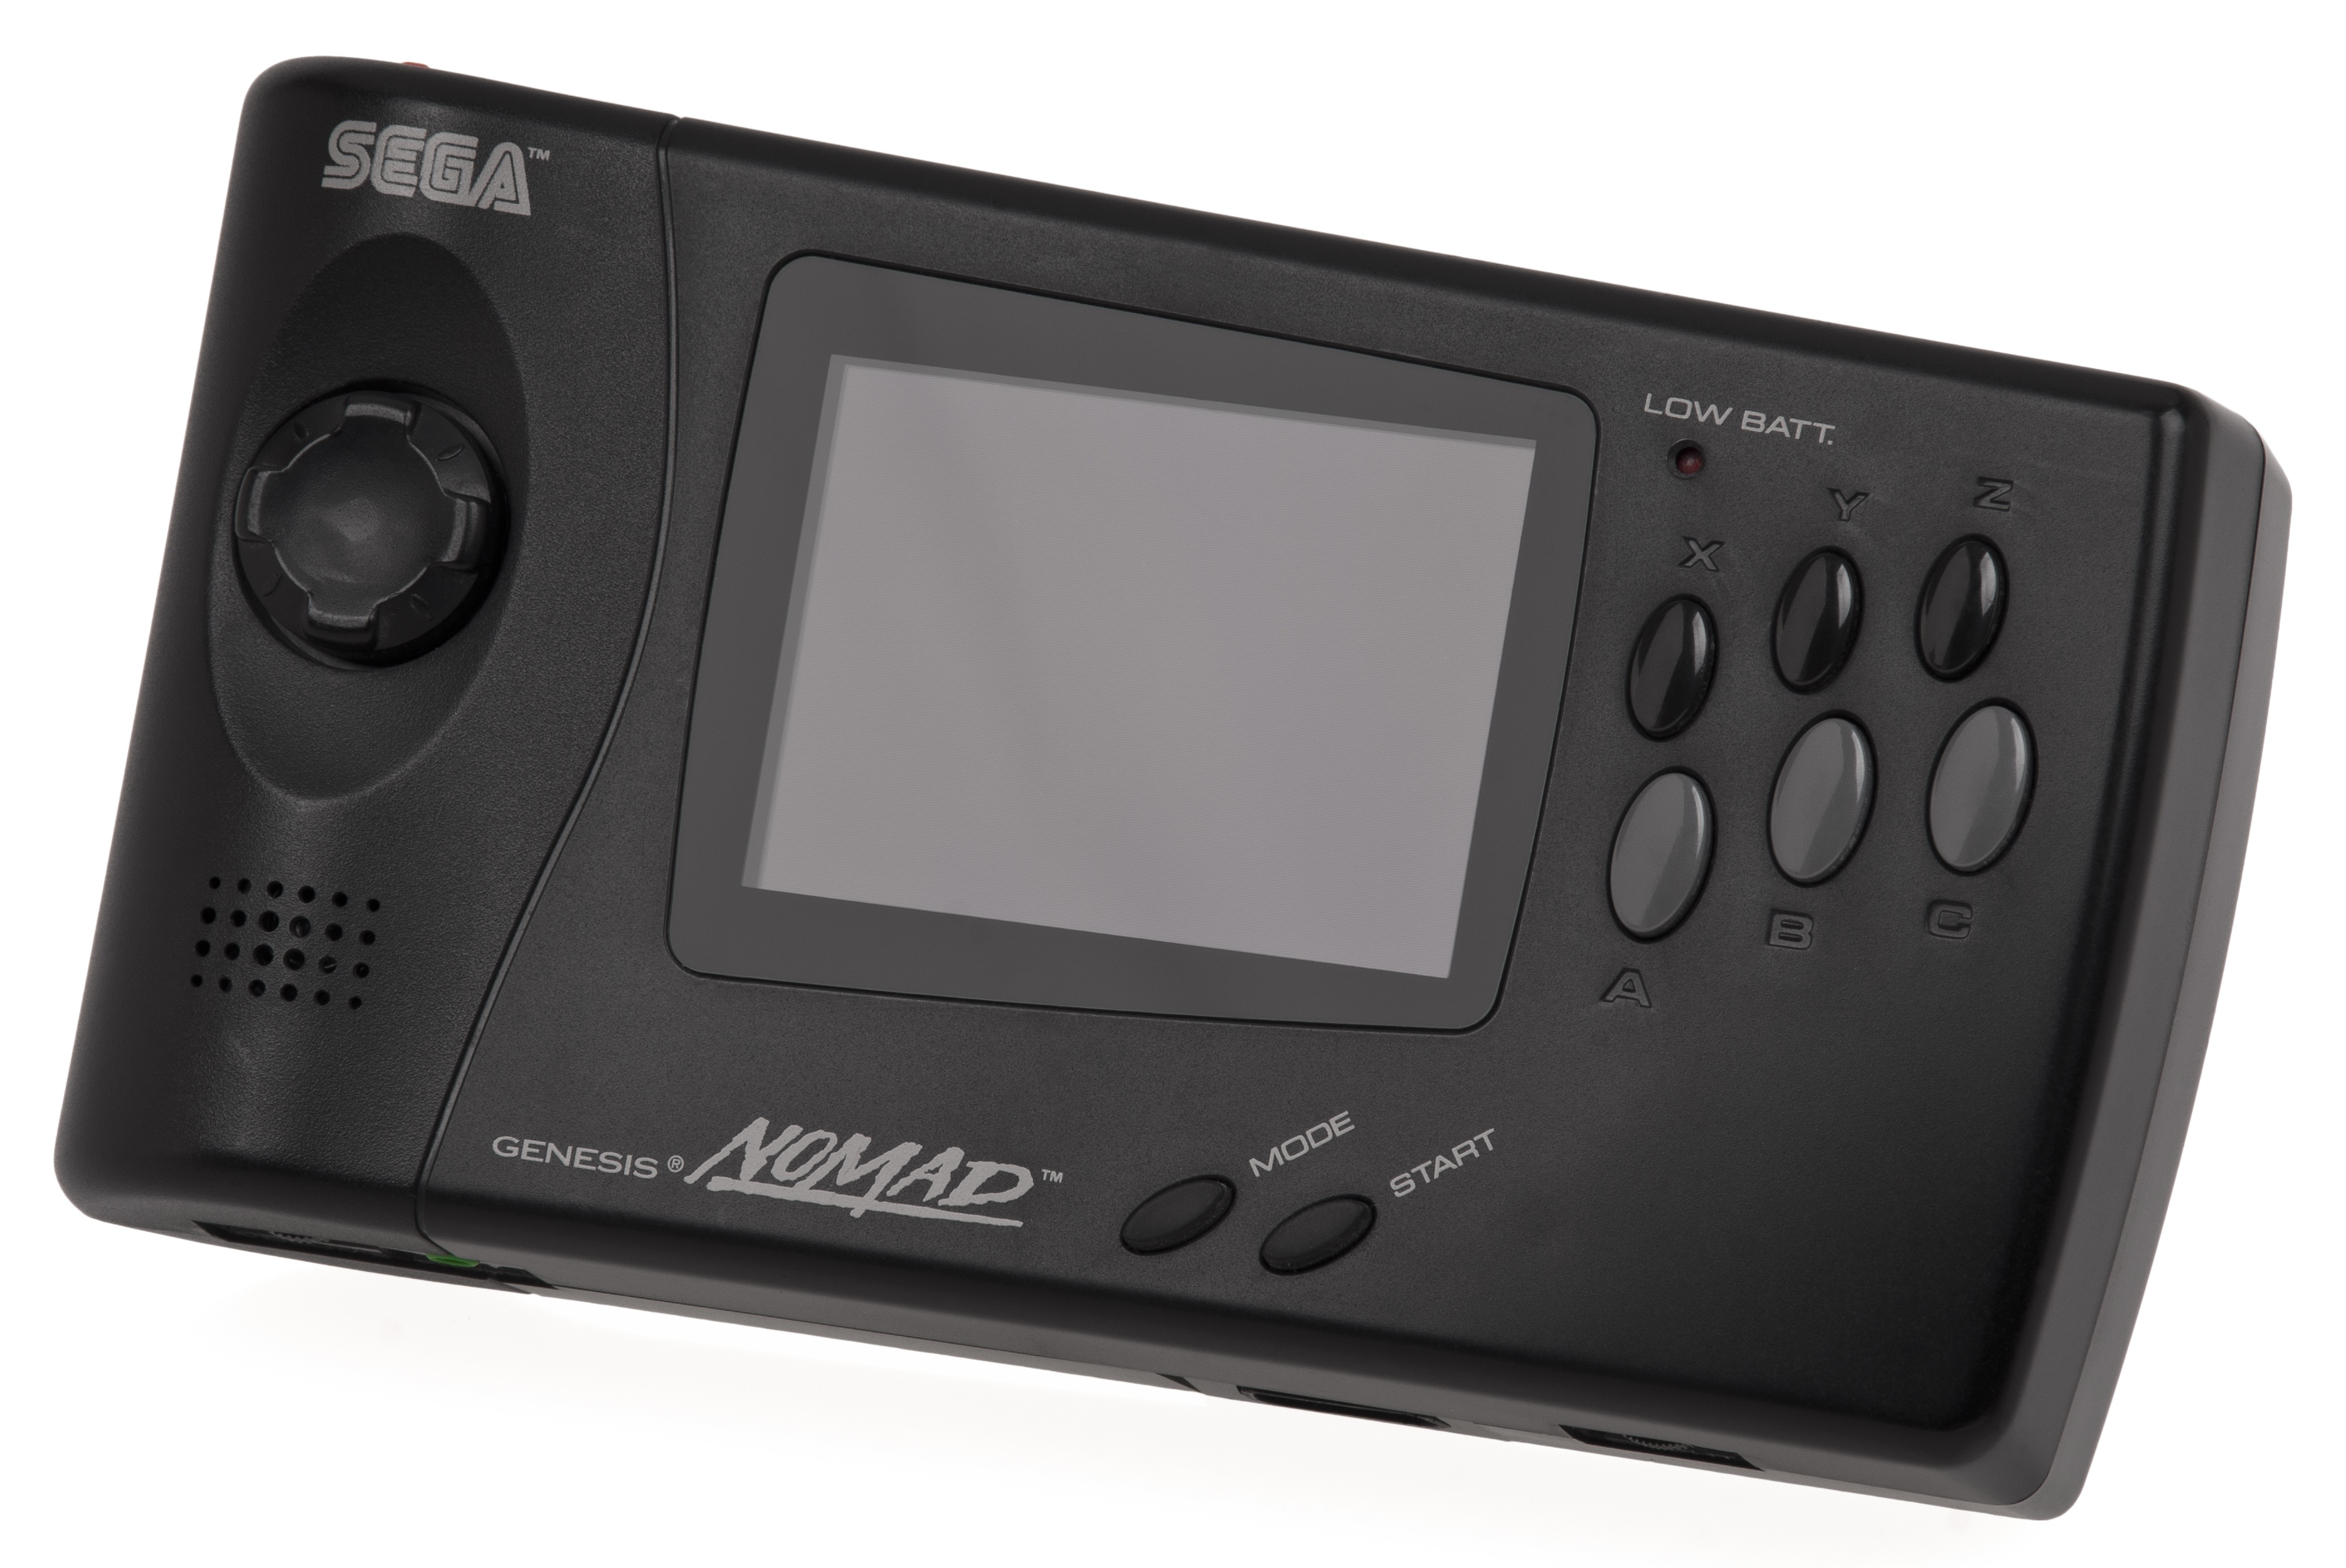
technology, video game, play, nomad, gadget, toy, device, product, fun, digital camera, electronics, front, multimedia, entertainment, computer game, cameras optics, electronic device, video game console, sega